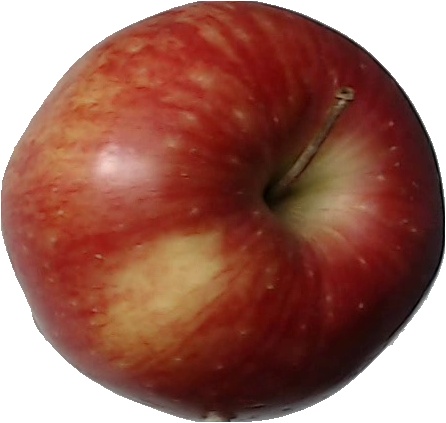
Label: apple_red_1